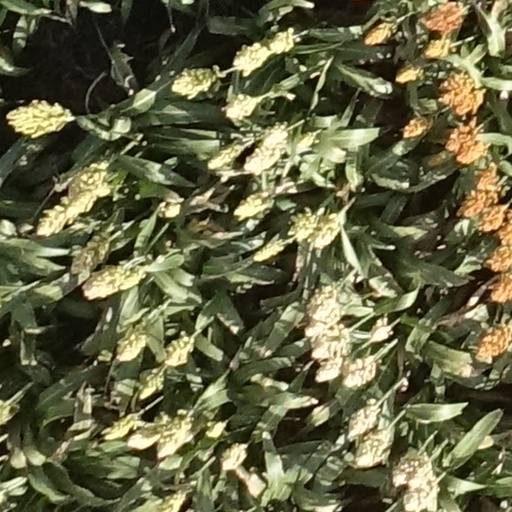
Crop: sorghum